War against war

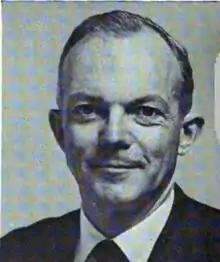
US. Rep. John F. Seiberling circa the time of his 1972 address to the Congress calling for a Peace-industrial complex

Various scholars (Suter 1986, Aberkane 2012, Roberts 2009) and politicians (Seiberling 1972) have thus advocated that peace profiteering should simply be made palatably larger than any possible war profiteering, thus transcending the war against war. However, the first generations of Peace-Industrial scholars have advocated frontal opposition to the military–industrial complex rather than its transcendent, voluntary metamorphosis into a globally benevolent yet very profitable peace-industrial complex.